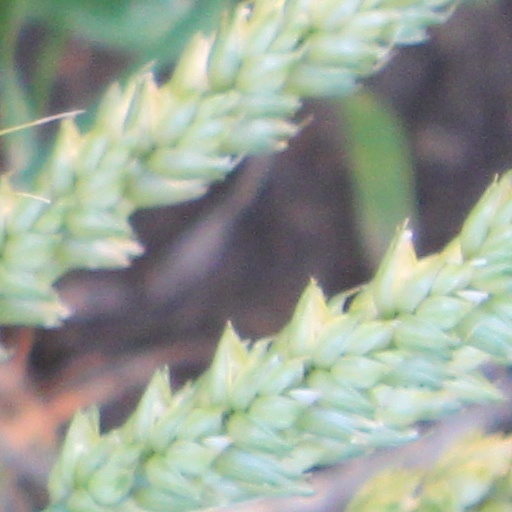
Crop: wheat